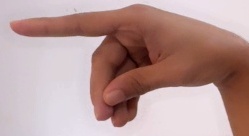
ASL sign: P